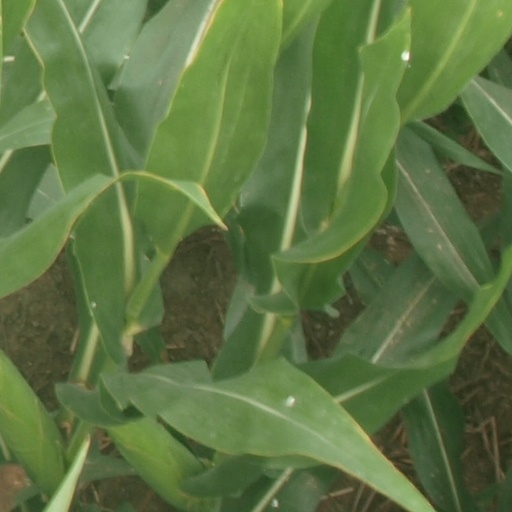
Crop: maize; corn